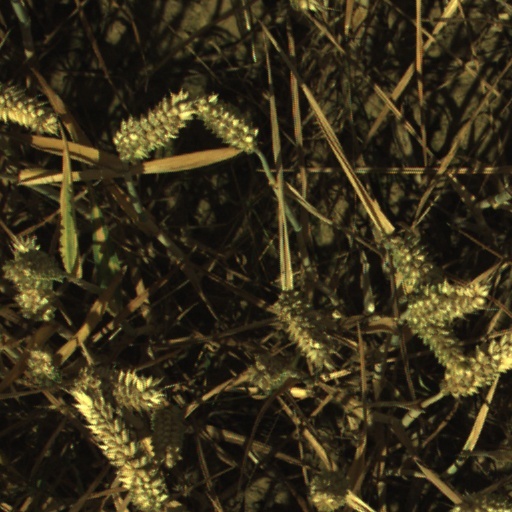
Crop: wheat